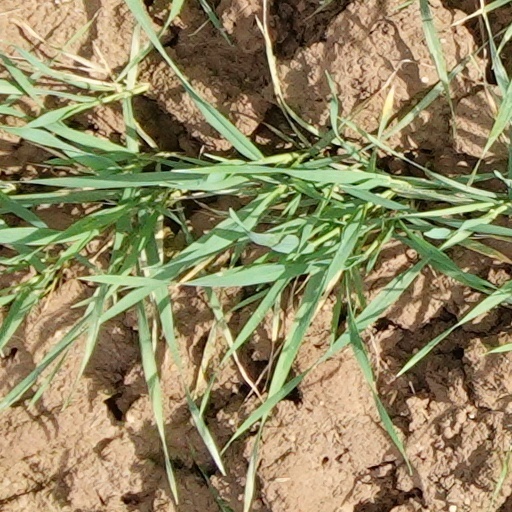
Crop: wheat